Travel Air 2000

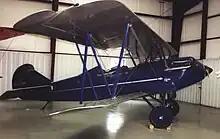
Curtiss OX-5-powered Travel Air 2000 at the Historic Aircraft Restoration Museum, Dauster Field, Creve Coeur, Missouri

Variants were distinguished with prefixes and suffixes in a particular order, and denoting different fittings.